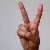
The image shows a hand gesture representing the letter 'V' in Indian Sign Language.